West Country Carnival

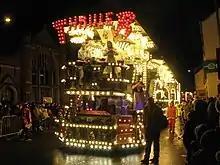
'Thriller' by Shambles CC, Bridgwater Carnival 2017

The original Bridgwater celebrations consisted of a large bonfire at the Cornhill. Built out of a large wooden boat, around one hundred tar barrels were added, together with just about anything else available which could be burned. This tradition was stopped due to lack of old wooden boats to burn, and because a number of good boats were thrown onto the fire and burnt by over-enthusiastic revellers.